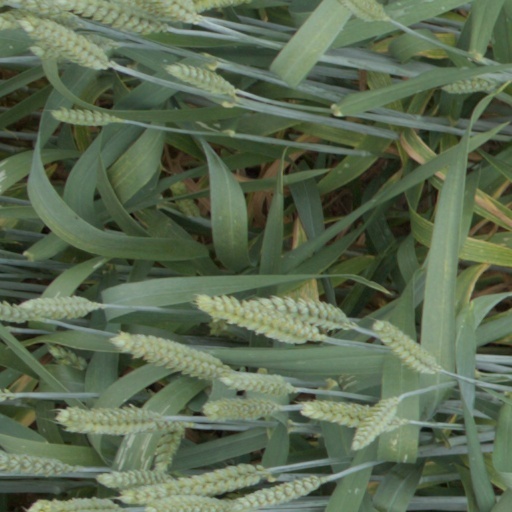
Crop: wheat